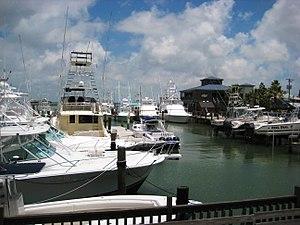
La ville américaine de Port Aransas est située dans le comté de Nueces, dans l’État du Texas. Lors du recensement de 2010, elle comptait 3 480 habitants. La ville occupe le nord de l'île Mustang qui fait partie des îles barrières du golfe du Mexique et qui ferme la baie de Corpus Christi.